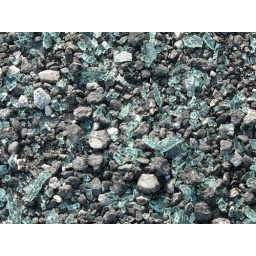
window glass in the dirt